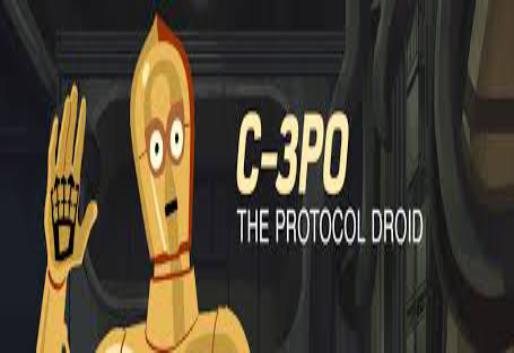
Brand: c-3po's
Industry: Leisure